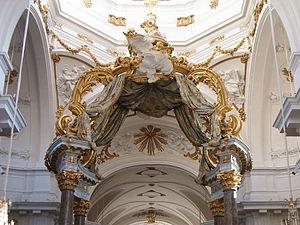
L'église Saint-Bruno-lès-Chartreux est une église située dans le 1ᵉʳ arrondissement de Lyon, au-dessus du quai Saint-Vincent. C'était l'église de la Chartreuse de Lyon jusqu'à la Révolution. C'est l'un des rares édifices religieux baroques de la ville, avec l'église Saint-Just, la chapelle de la Trinité et la chapelle de l'Hôtel-Dieu.